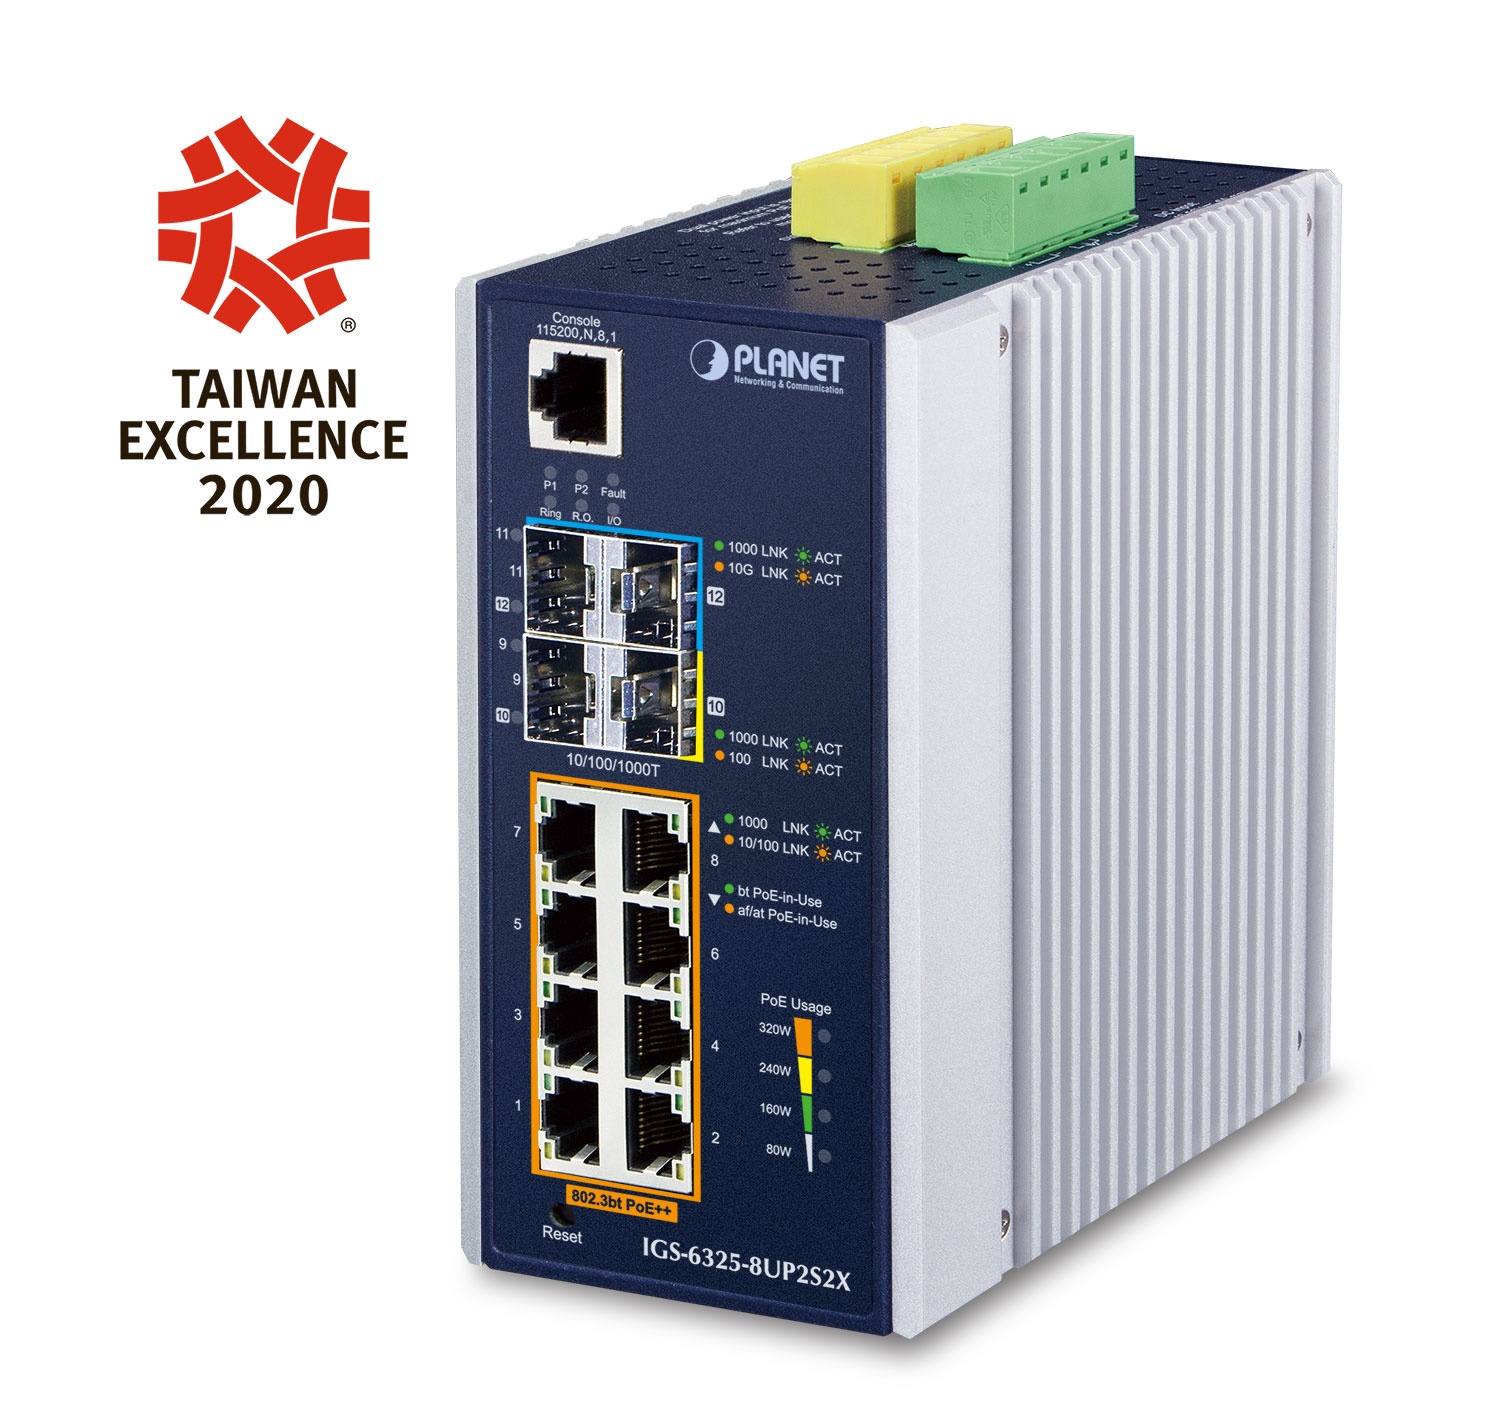
PLANET IP30 DIN-rail Industrial L3 8P Géré Gigabit Ethernet (10/100/1000) Aluminium, Bleu
Brand: PLANET
Category: Electronics > Networking